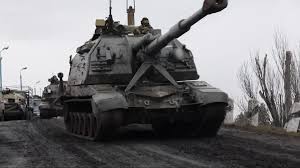
Label: 2S19_MSTA